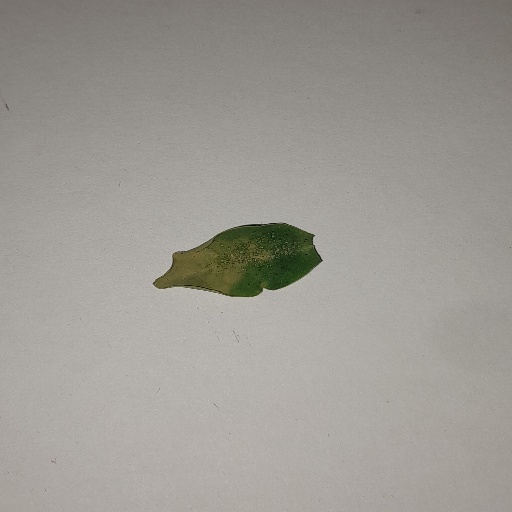
Species: Sojina
Leaf condition: Yellow Leaf